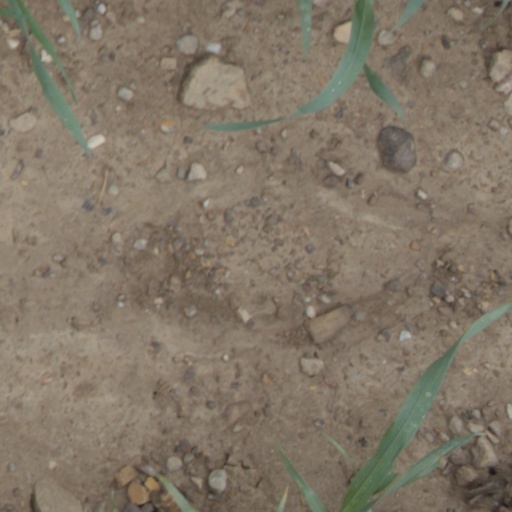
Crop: wheat